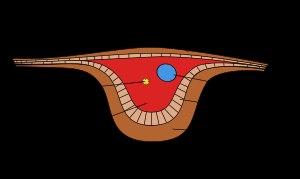
L'aile de l'insecte est une expansion tégumentaire de l'exosquelette de l'insecte qui lui permet de voler. Elle n'est absolument pas homologue à l'aile des oiseaux.